Joel Fluellen

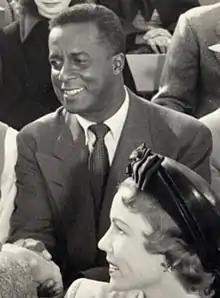
Fluellen in "The Jackie Robinson Story" (1950)

Joel Fluellen (December 1, 1907 – February 2, 1990) was an actor and an activist for the rights of African Americans. He appeared in the films "The Jackie Robinson Story", "Perils of the Jungle", "Duffy of San Quentin", "Sitting Bull", "Friendly Persuasion", "Monster from Green Hell", "The Decks Ran Red", "Porgy and Bess", "A Raisin in the Sun", "He Rides Tall", "Roustabout", "The Chase", "The Learning Tree", "The Great White Hope", "Skin Game", "Thomasine & Bushrod", "The Bingo Long Traveling All-Stars & Motor Kings", "Casey's Shadow" and "", among others.